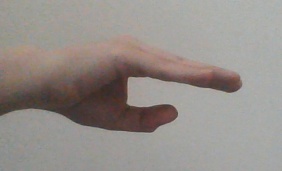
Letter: jeem